Greg Cromer

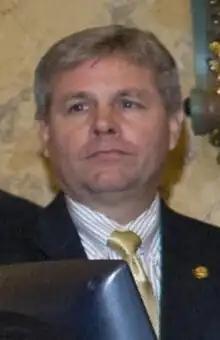
Comer in 2010

George Gregory Cromer (born June 26, 1958), is an American politician, currently serving as the mayor of Slidell, Louisiana. A Republican, he previously served as a member of the Louisiana House of Representatives from 2008 to 2018.